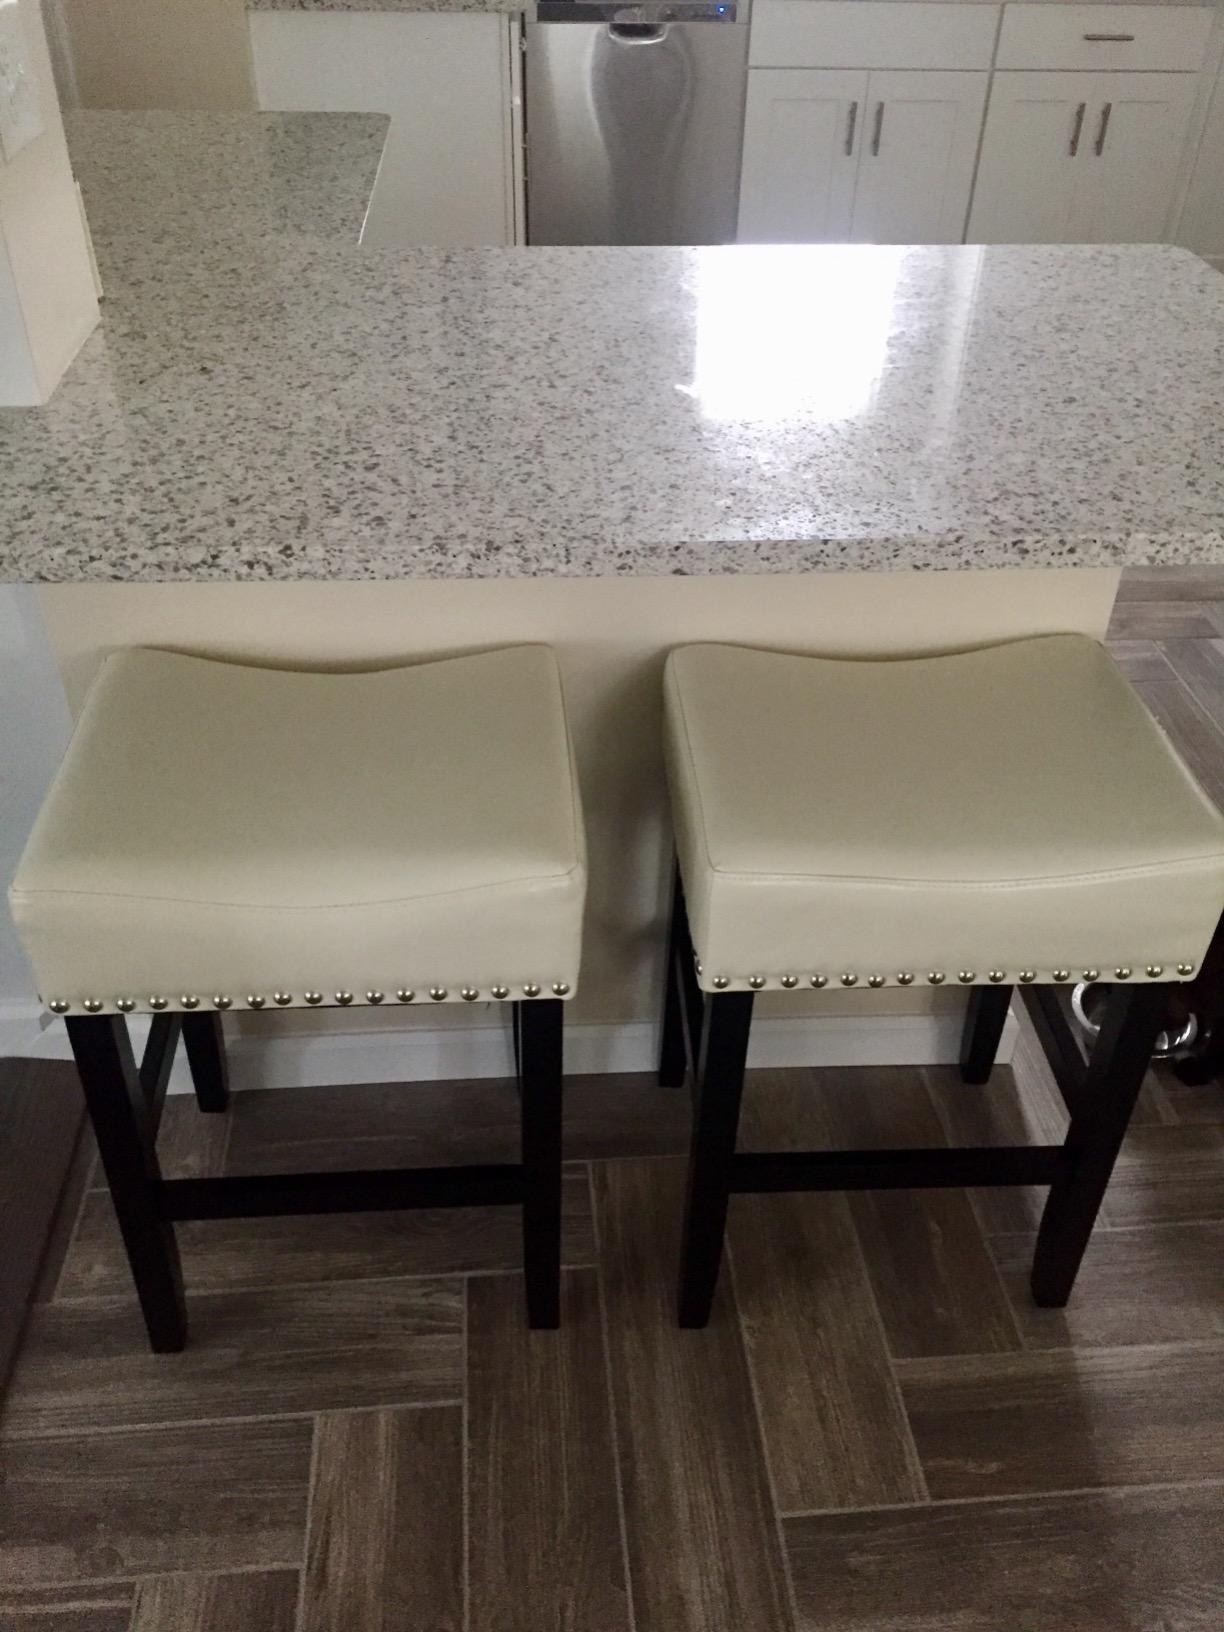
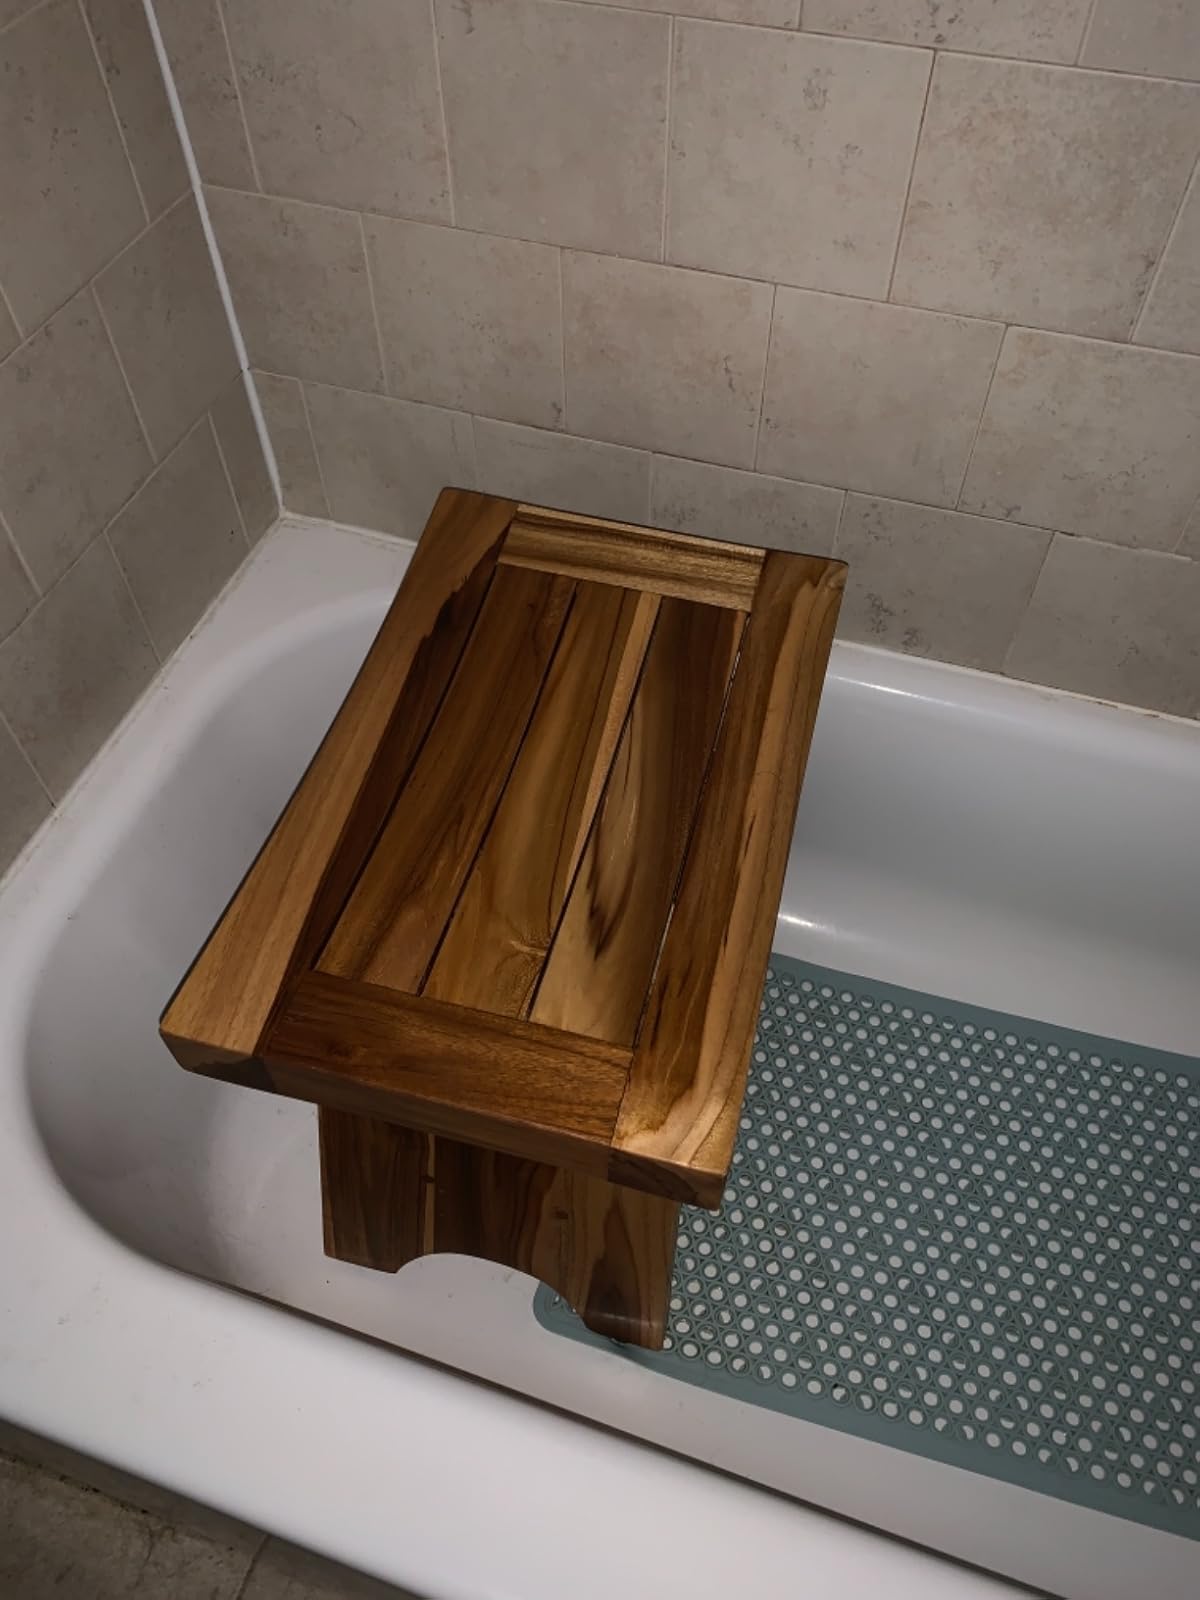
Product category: stool
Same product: no